CFM International CFM56

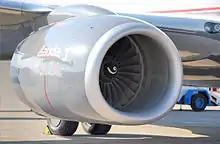
CFM56-7 of a Boeing 737-800

The high-pressure turbine stages in the CFM56 are internally cooled by air from the high-pressure compressor. The air passes through internal channels in each blade and ejects at the leading and trailing edges.